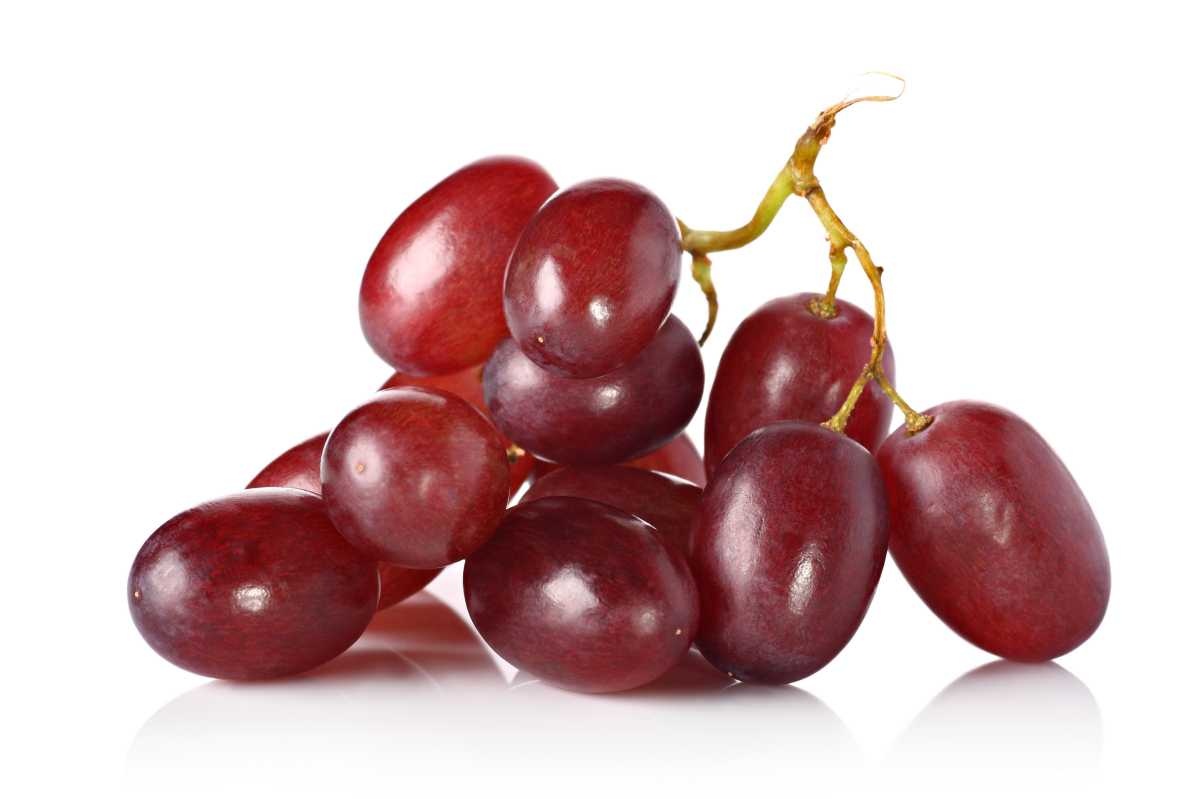
Label: Grapes